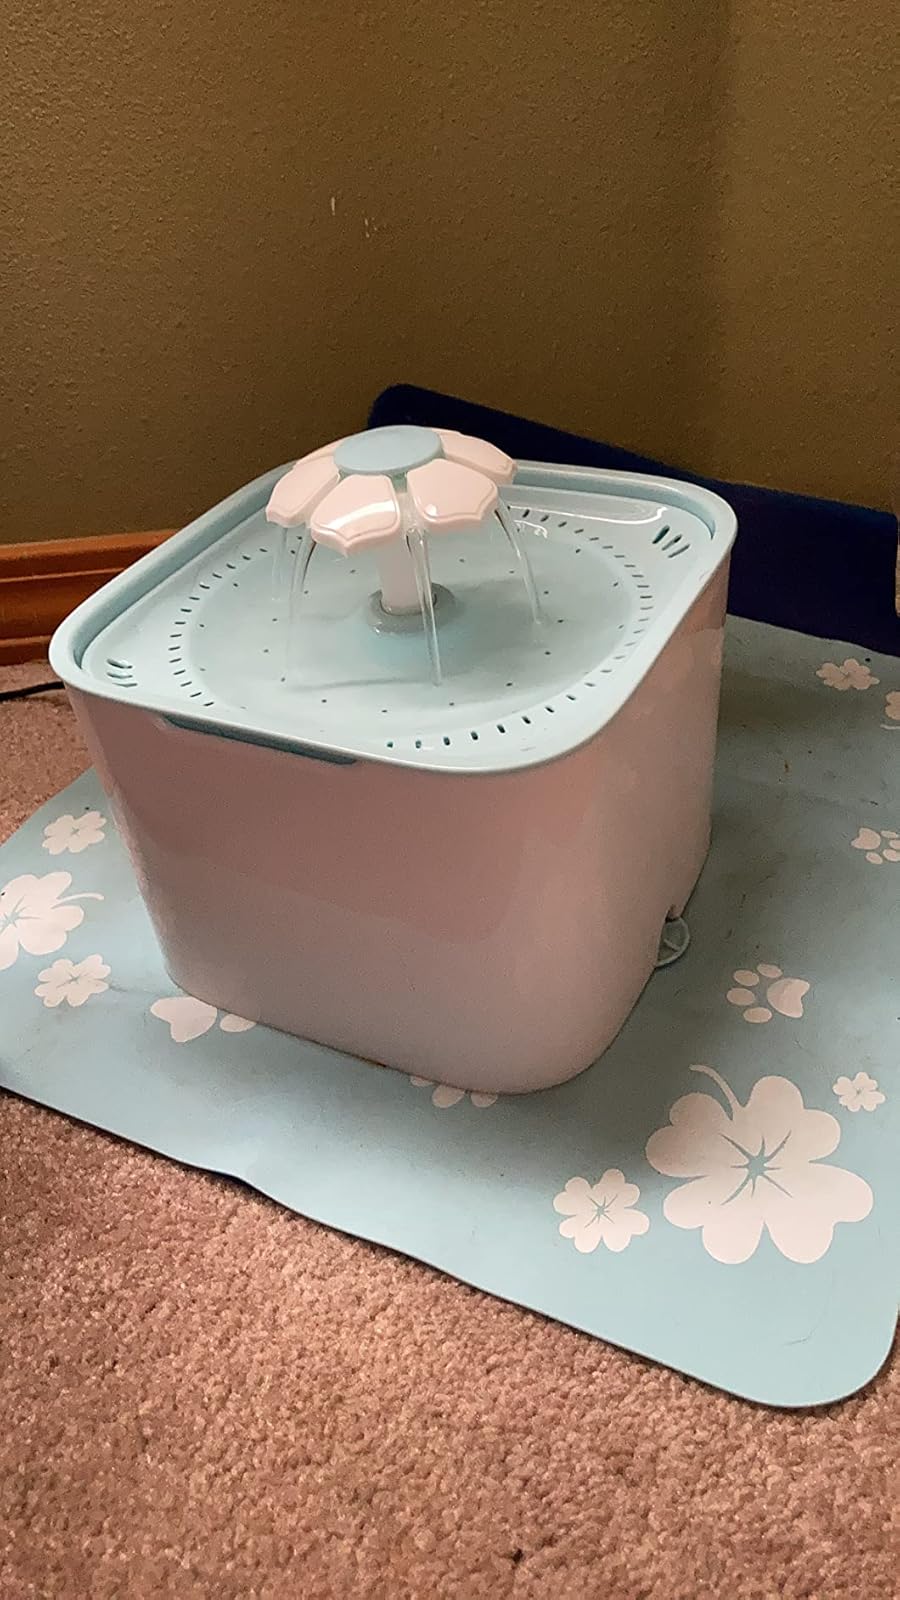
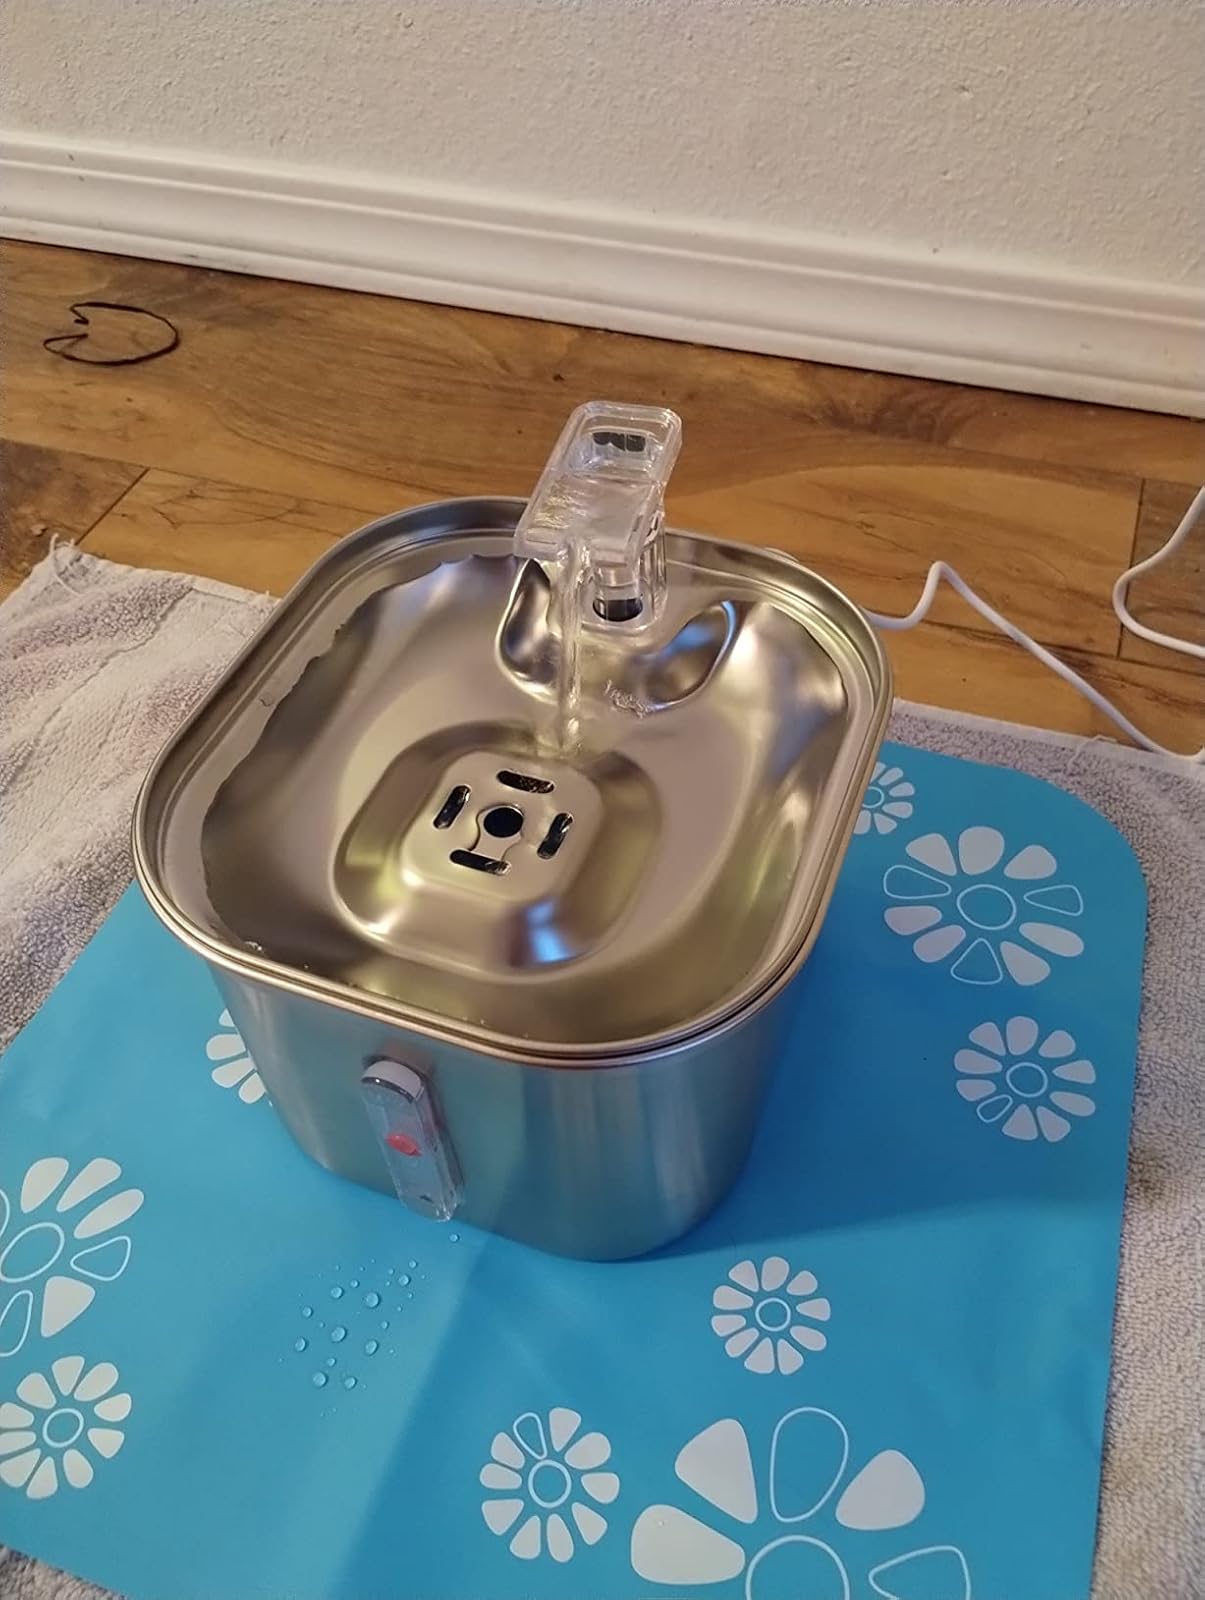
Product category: items_bowl
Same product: no